Satellite Beach, Florida

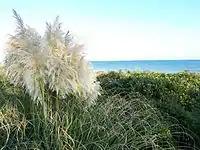
Sea oats

Due to the moderating influence of surrounding water bodies, the climate on the barrier island supports tropical species of plants normally found far to the south. Brevard County's barrier island to, approximately, Cape Canaveral, constitutes the northernmost limit of the range of many of these plant species. At the same time, the infrequency and mildness of freezes in the Central Florida region serves to define the southern limit of many plants found in temperate zones. Vegetated sand dunes are found along most of the beach's length and provide the major defense against storm events. Native plant species found on the dunes include sea oats, Sabal palmetto, sea grape, railroad vine, dollar weed, coral bean, Spanish bayonet, wax myrtle, yaupon holly, and several grass species. More salt-tolerant and wind-tolerant species, such as sea oats and railroad vine, are found predominantly on the ocean side of the dune, while other dune vegetation species do not generally show such zonation. These plants assist in building the dune by trapping windblown sand and in stabilizing the dune with extensive lateral root systems.